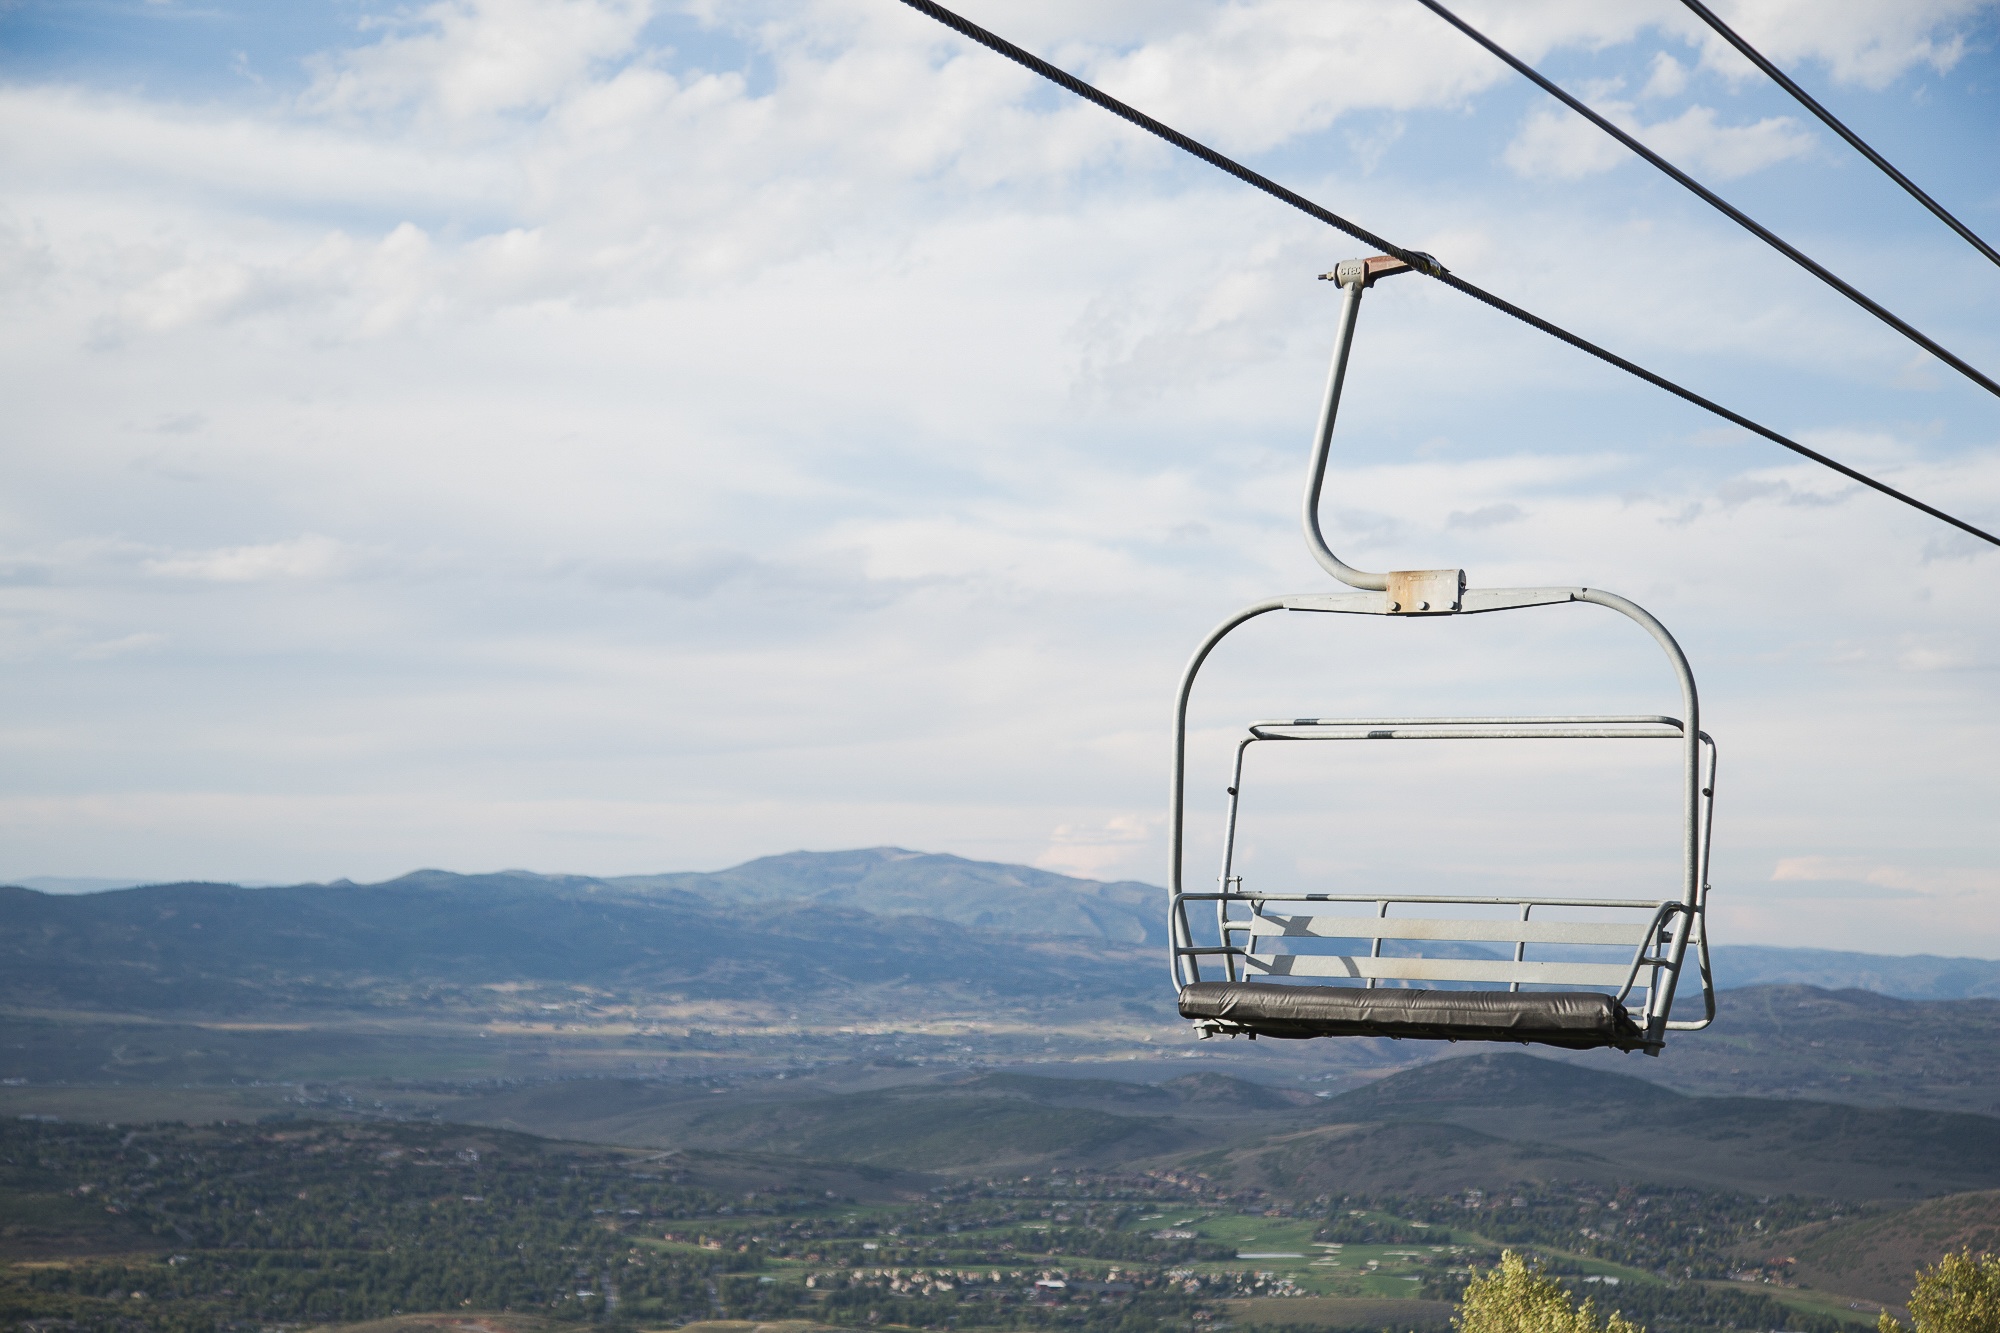
mountain, cloud, sky, wind, tower, chairlift, ski lift, cable car, lighting